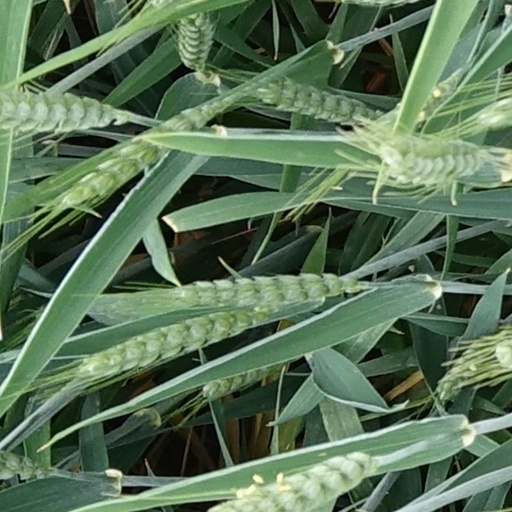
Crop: wheat